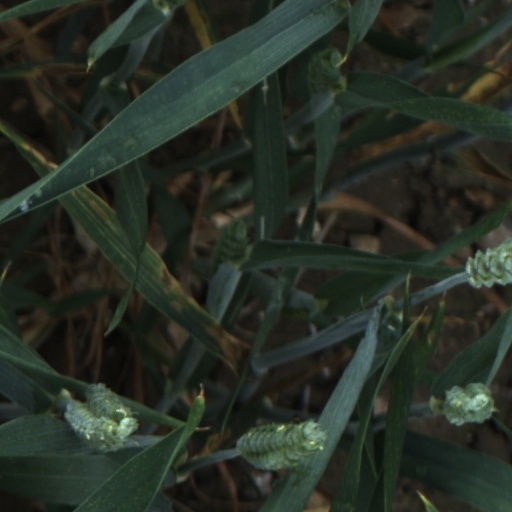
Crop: wheat